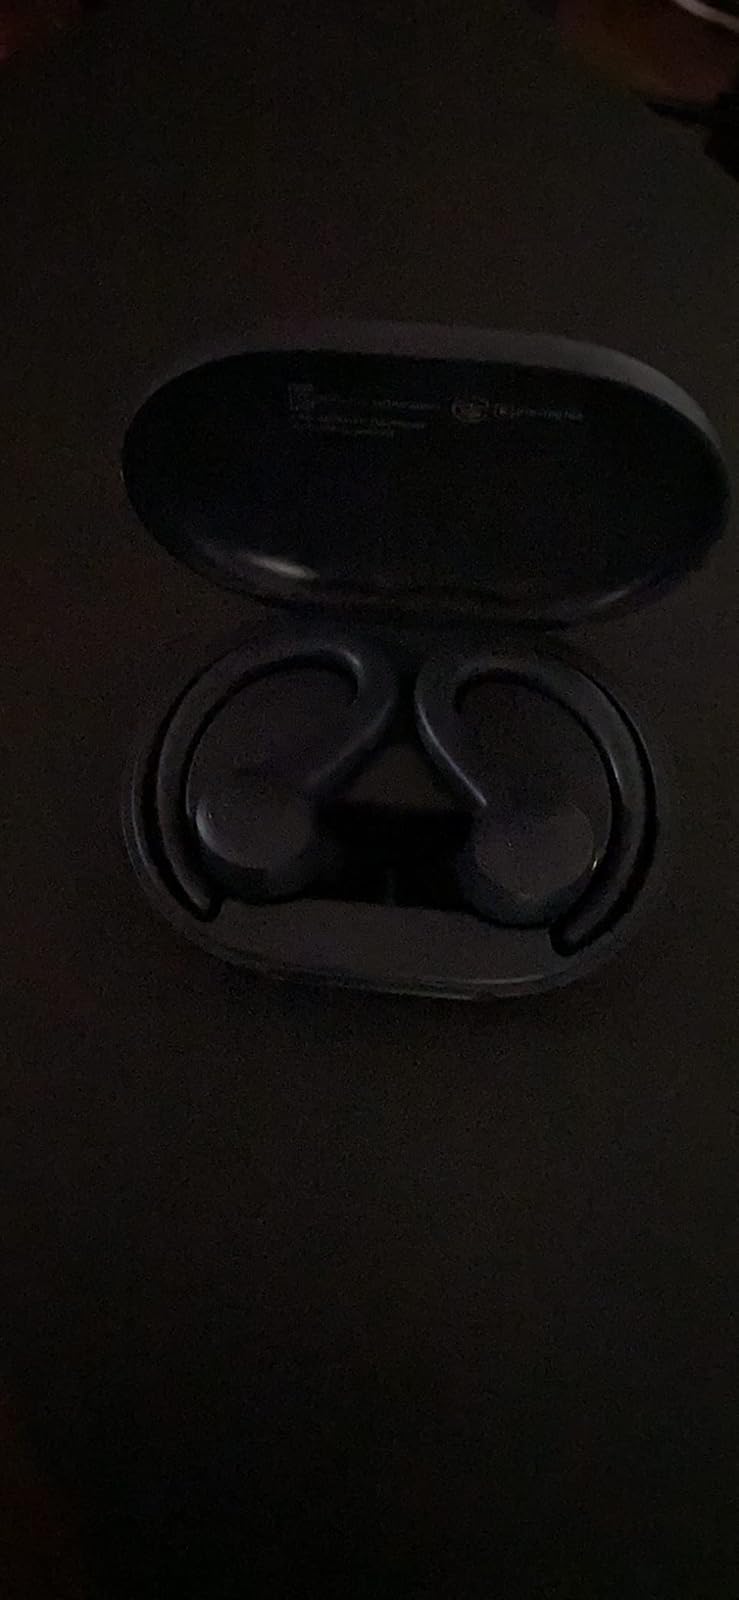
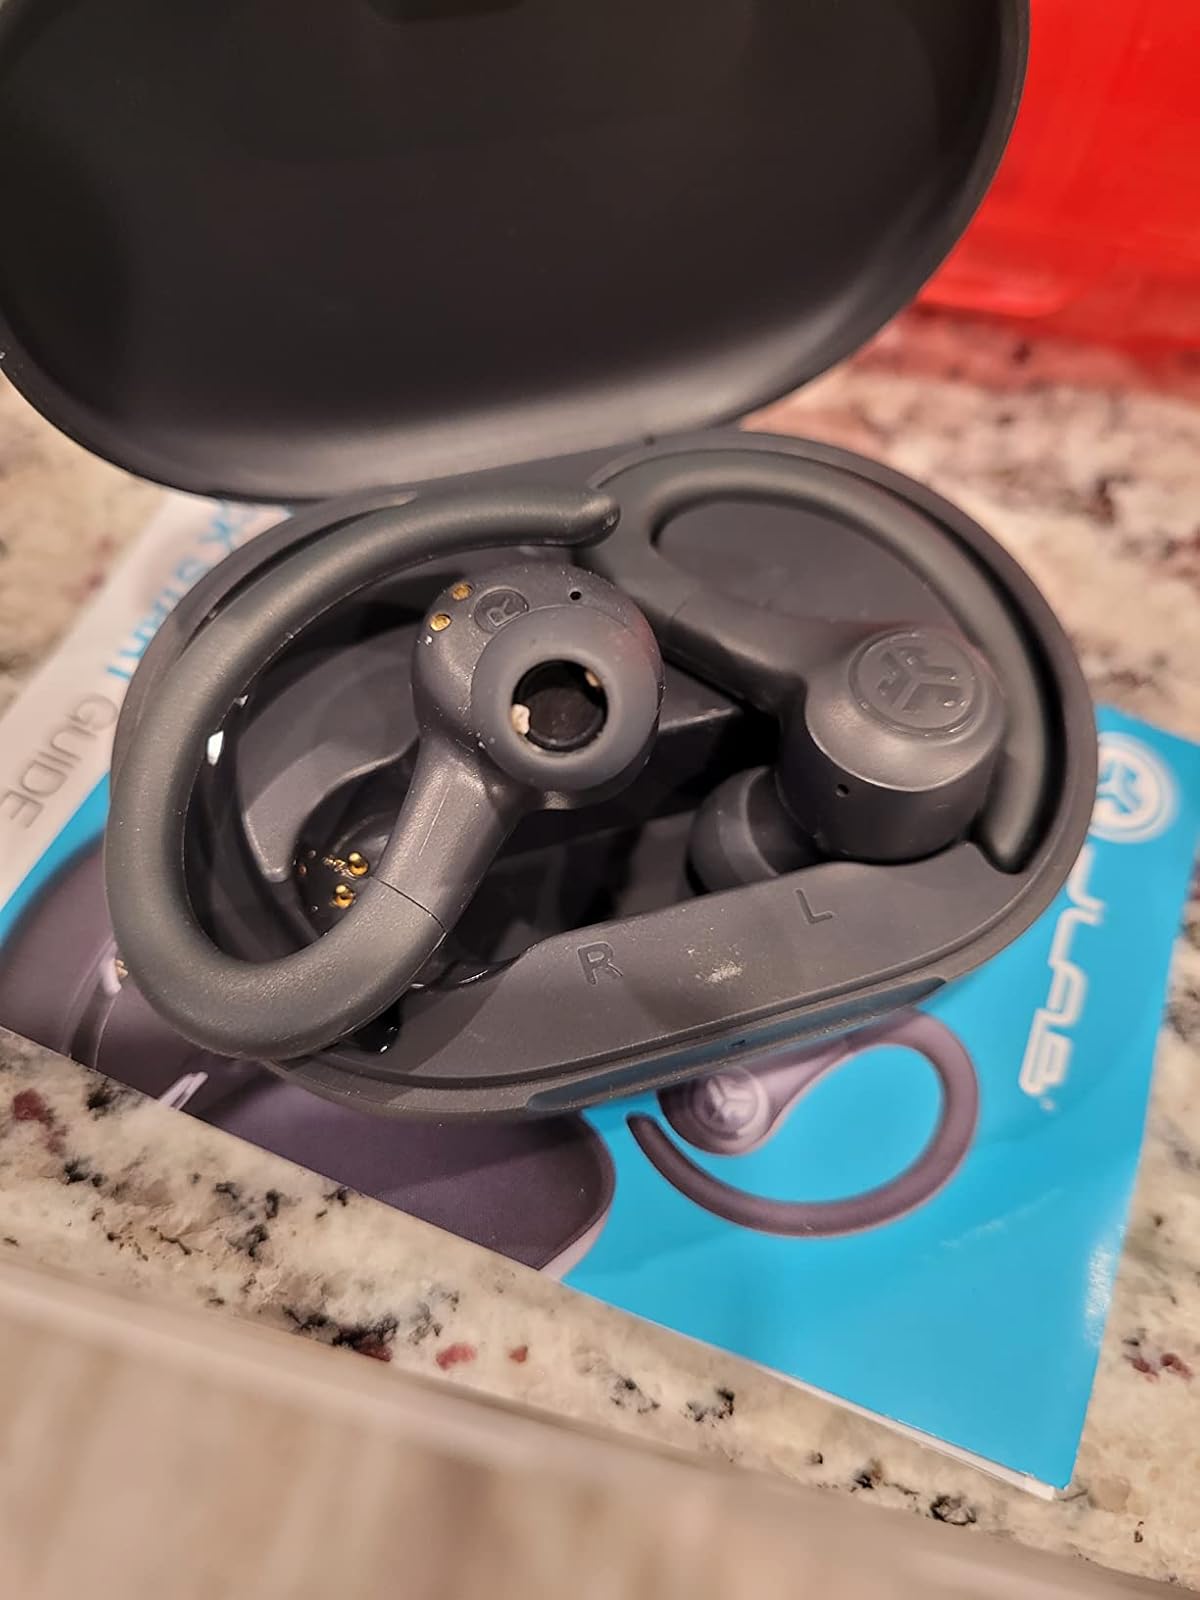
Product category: earbuds
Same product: yes